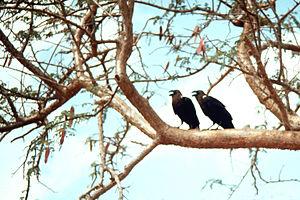
Le Corbeau à nuque blanche est une espèce de passereau de la famille des Corvidae, originaire d'Afrique du Sud et d'Afrique de l'Est. Il mesure de 50 cm à 54 cm de longueur.